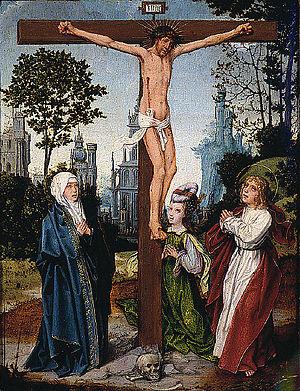
Gilles De Smedt est un carme flamand, auteur d'écrits spirituels, actif dans le milieu de l'ancienne université de Louvain, sous le pseudonyme latin d'Aegidius Faber, à la fin de la période bourguignonne.
Jean Provost, Jan Provost ou Jan Provoost, né à Mons vers 1465 et mort à Bruges en 1529 était un peintre hainuyer.